Alfred Phillips House

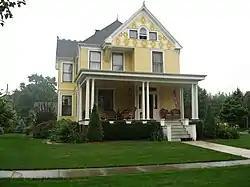
The Alfred Phillips House in 2007

The Alfred Phillips House is a historic house located at 404 N. Melvin St. in Gibson City, Illinois. The 1903 Queen Anne house was designed by Bloomington architect George H. Miller. The front of the house features a Classical porch supported by Doric columns, which was rebuilt in 1997. A large gable on the front facade is decorated with diamond-patterned wood shingles. The roof is composed of two hips and four cross gables, including the one in front. Alfred Phillips, the house's first owner, was a local farmer and livestock salesman.